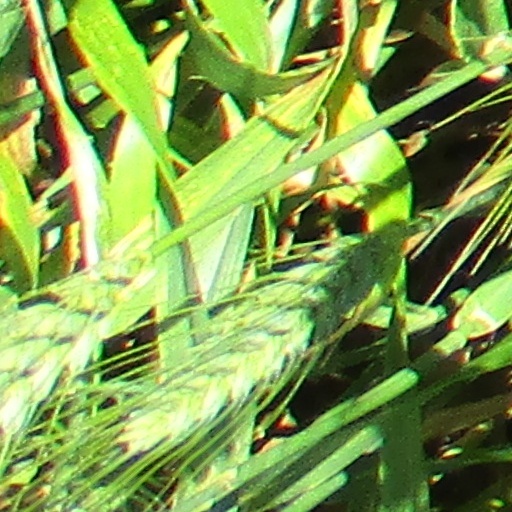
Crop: wheat